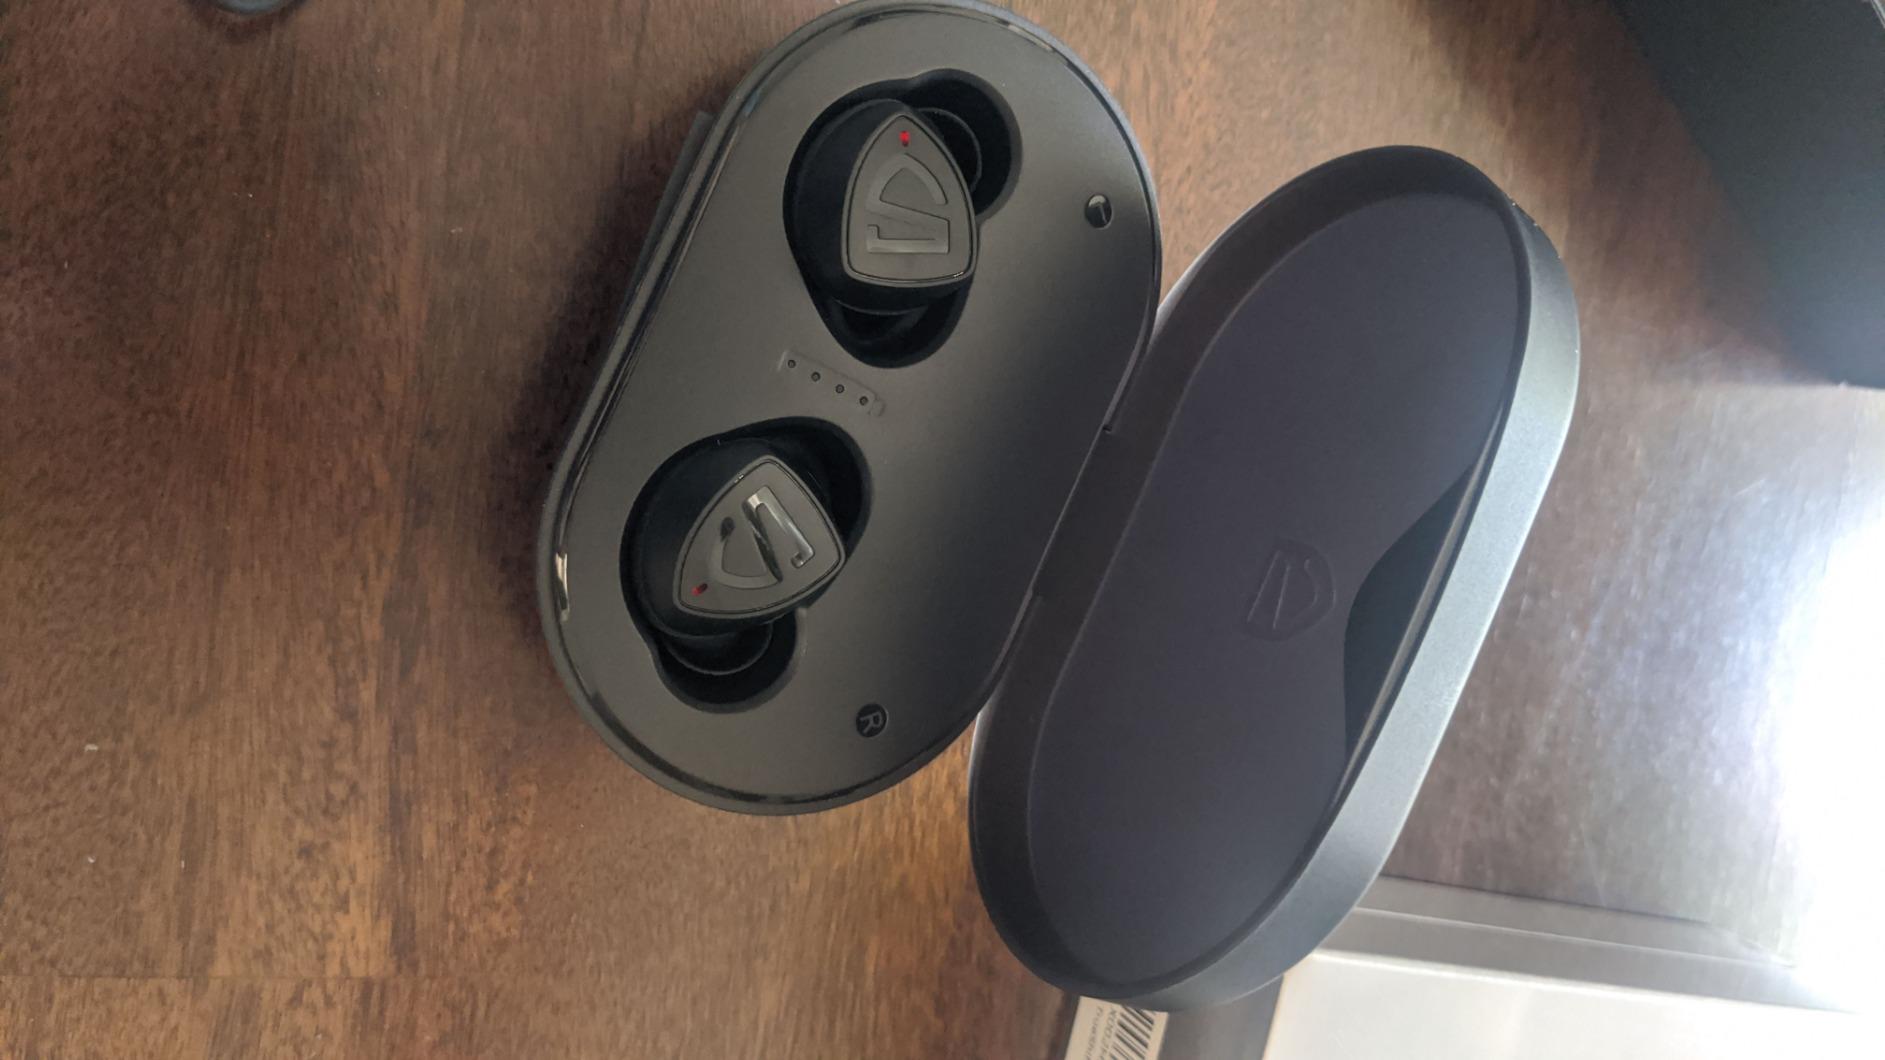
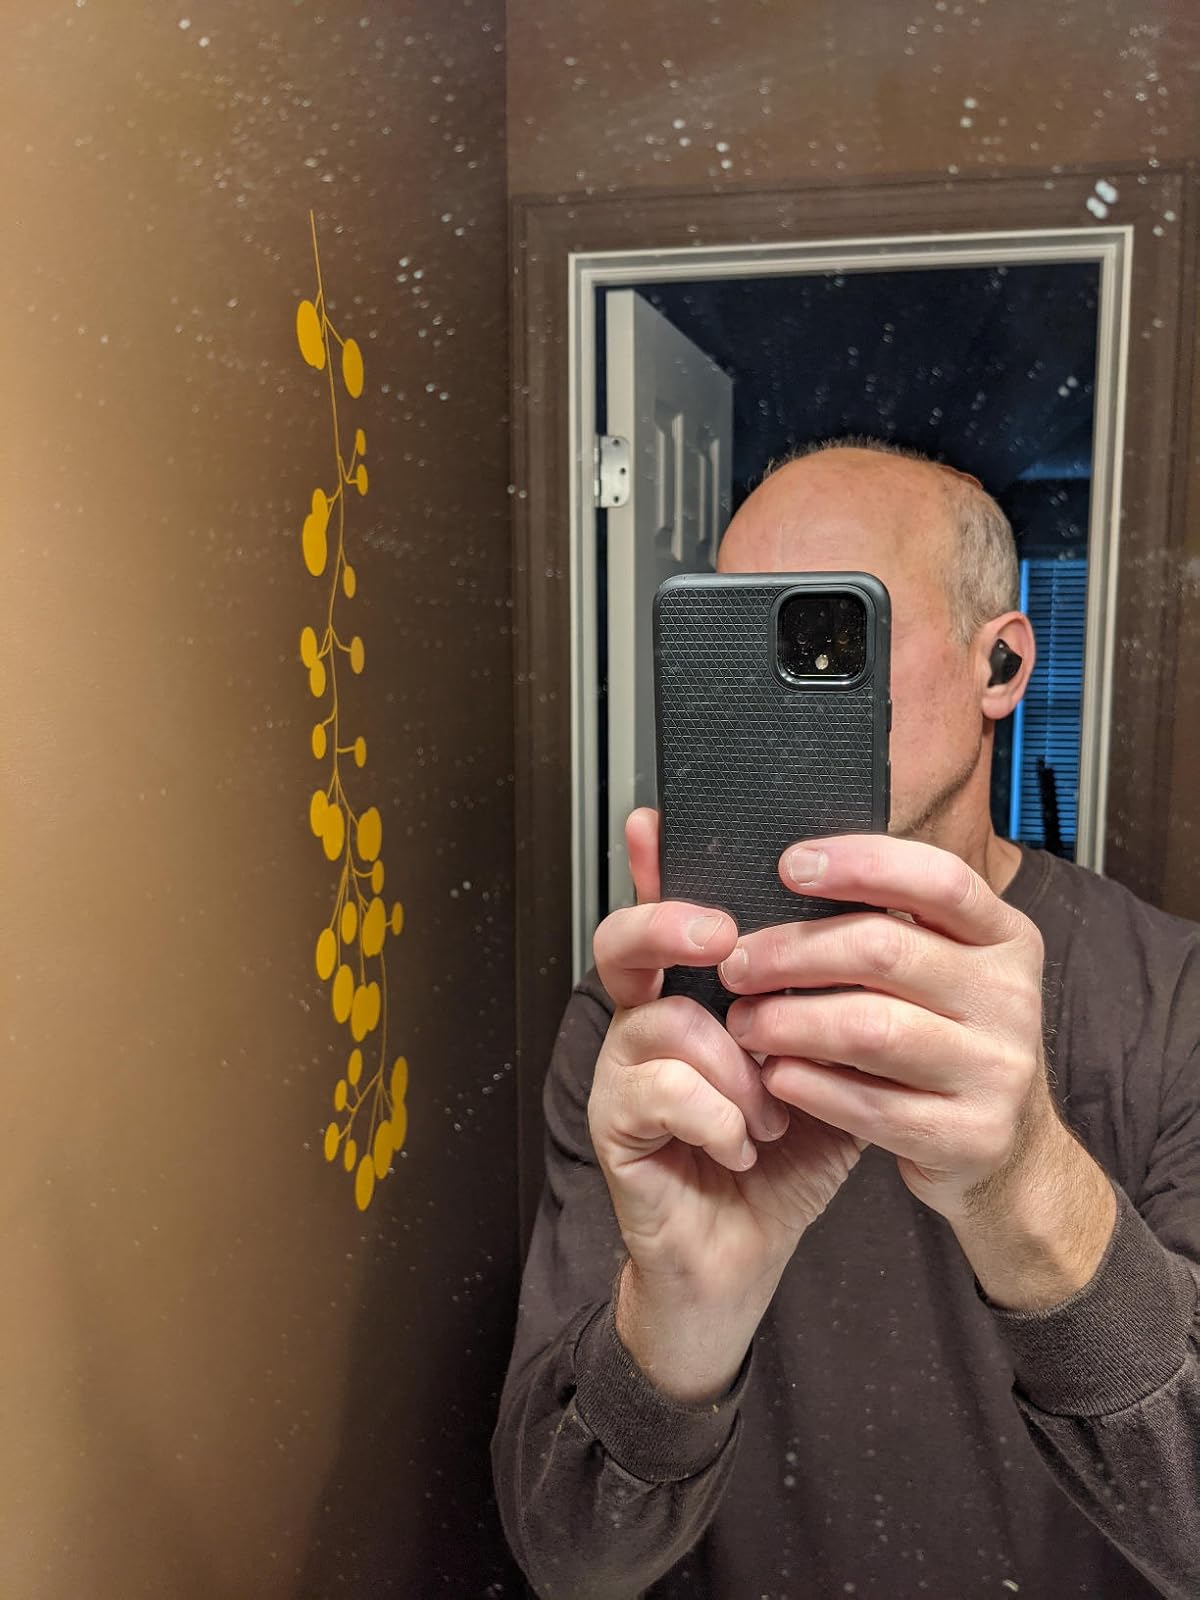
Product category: earbuds
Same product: yes